Trinity Inlet

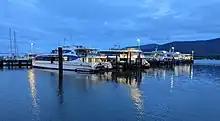
Reef excursion boats at Cairns, in Trinity Inlet

The Trinity Inlet is located in the original delta of the Mulgrave River, which since the Pleistocene flows to a mouth further south. This is because Volcanic activity which resulted in the rise of Green Hill near the Mulgrave Valley, did not block the river, as sediments from more local streams continued to build up over the volcanic rocks. The Mulgrave River enters the sea at Russell Heads, approximately 30 km south of Trinity Inlet. It is unlikely that a river would shift its course and add a further 30km to its length before entering the sea. This is because the river would then adopt a shallower gradient and lose efficiency in transporting sediment. Rivers in this region do occasionally shift course (such as the Barron River in the 1930s) but this is usually to adopt a shorter course to the sea and gain a steeper gradient otherwise known as a gradient advantage.